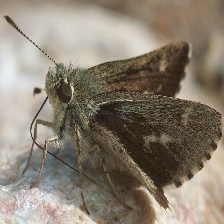
Species: CHECQUERED SKIPPER